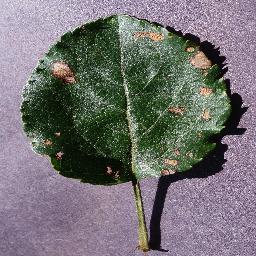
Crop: apple
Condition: black_rot